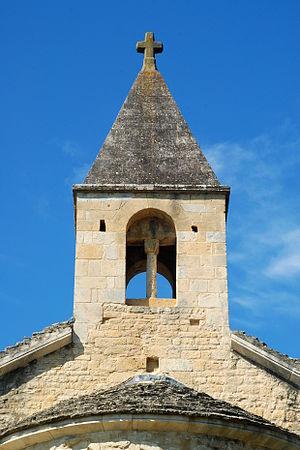
France - Gard - Chapelle Saint-Pierre de Vénéjan This building is indexed in the Base Mérimée, a database of architectural heritage maintained by the French Ministry of Culture,
La chapelle Saint-Pierre est une chapelle romane située à Vénéjan dans le département français du Gard en région Occitanie.